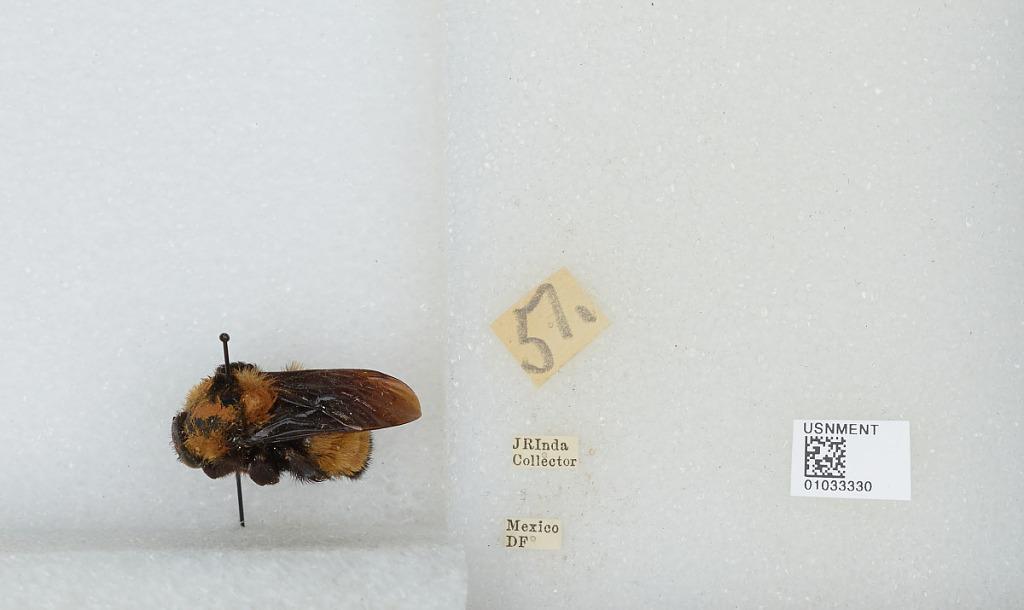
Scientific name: Bombus (Fervidobombus) sonorus Say
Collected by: J. Inda
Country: Mexico
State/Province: Federal District